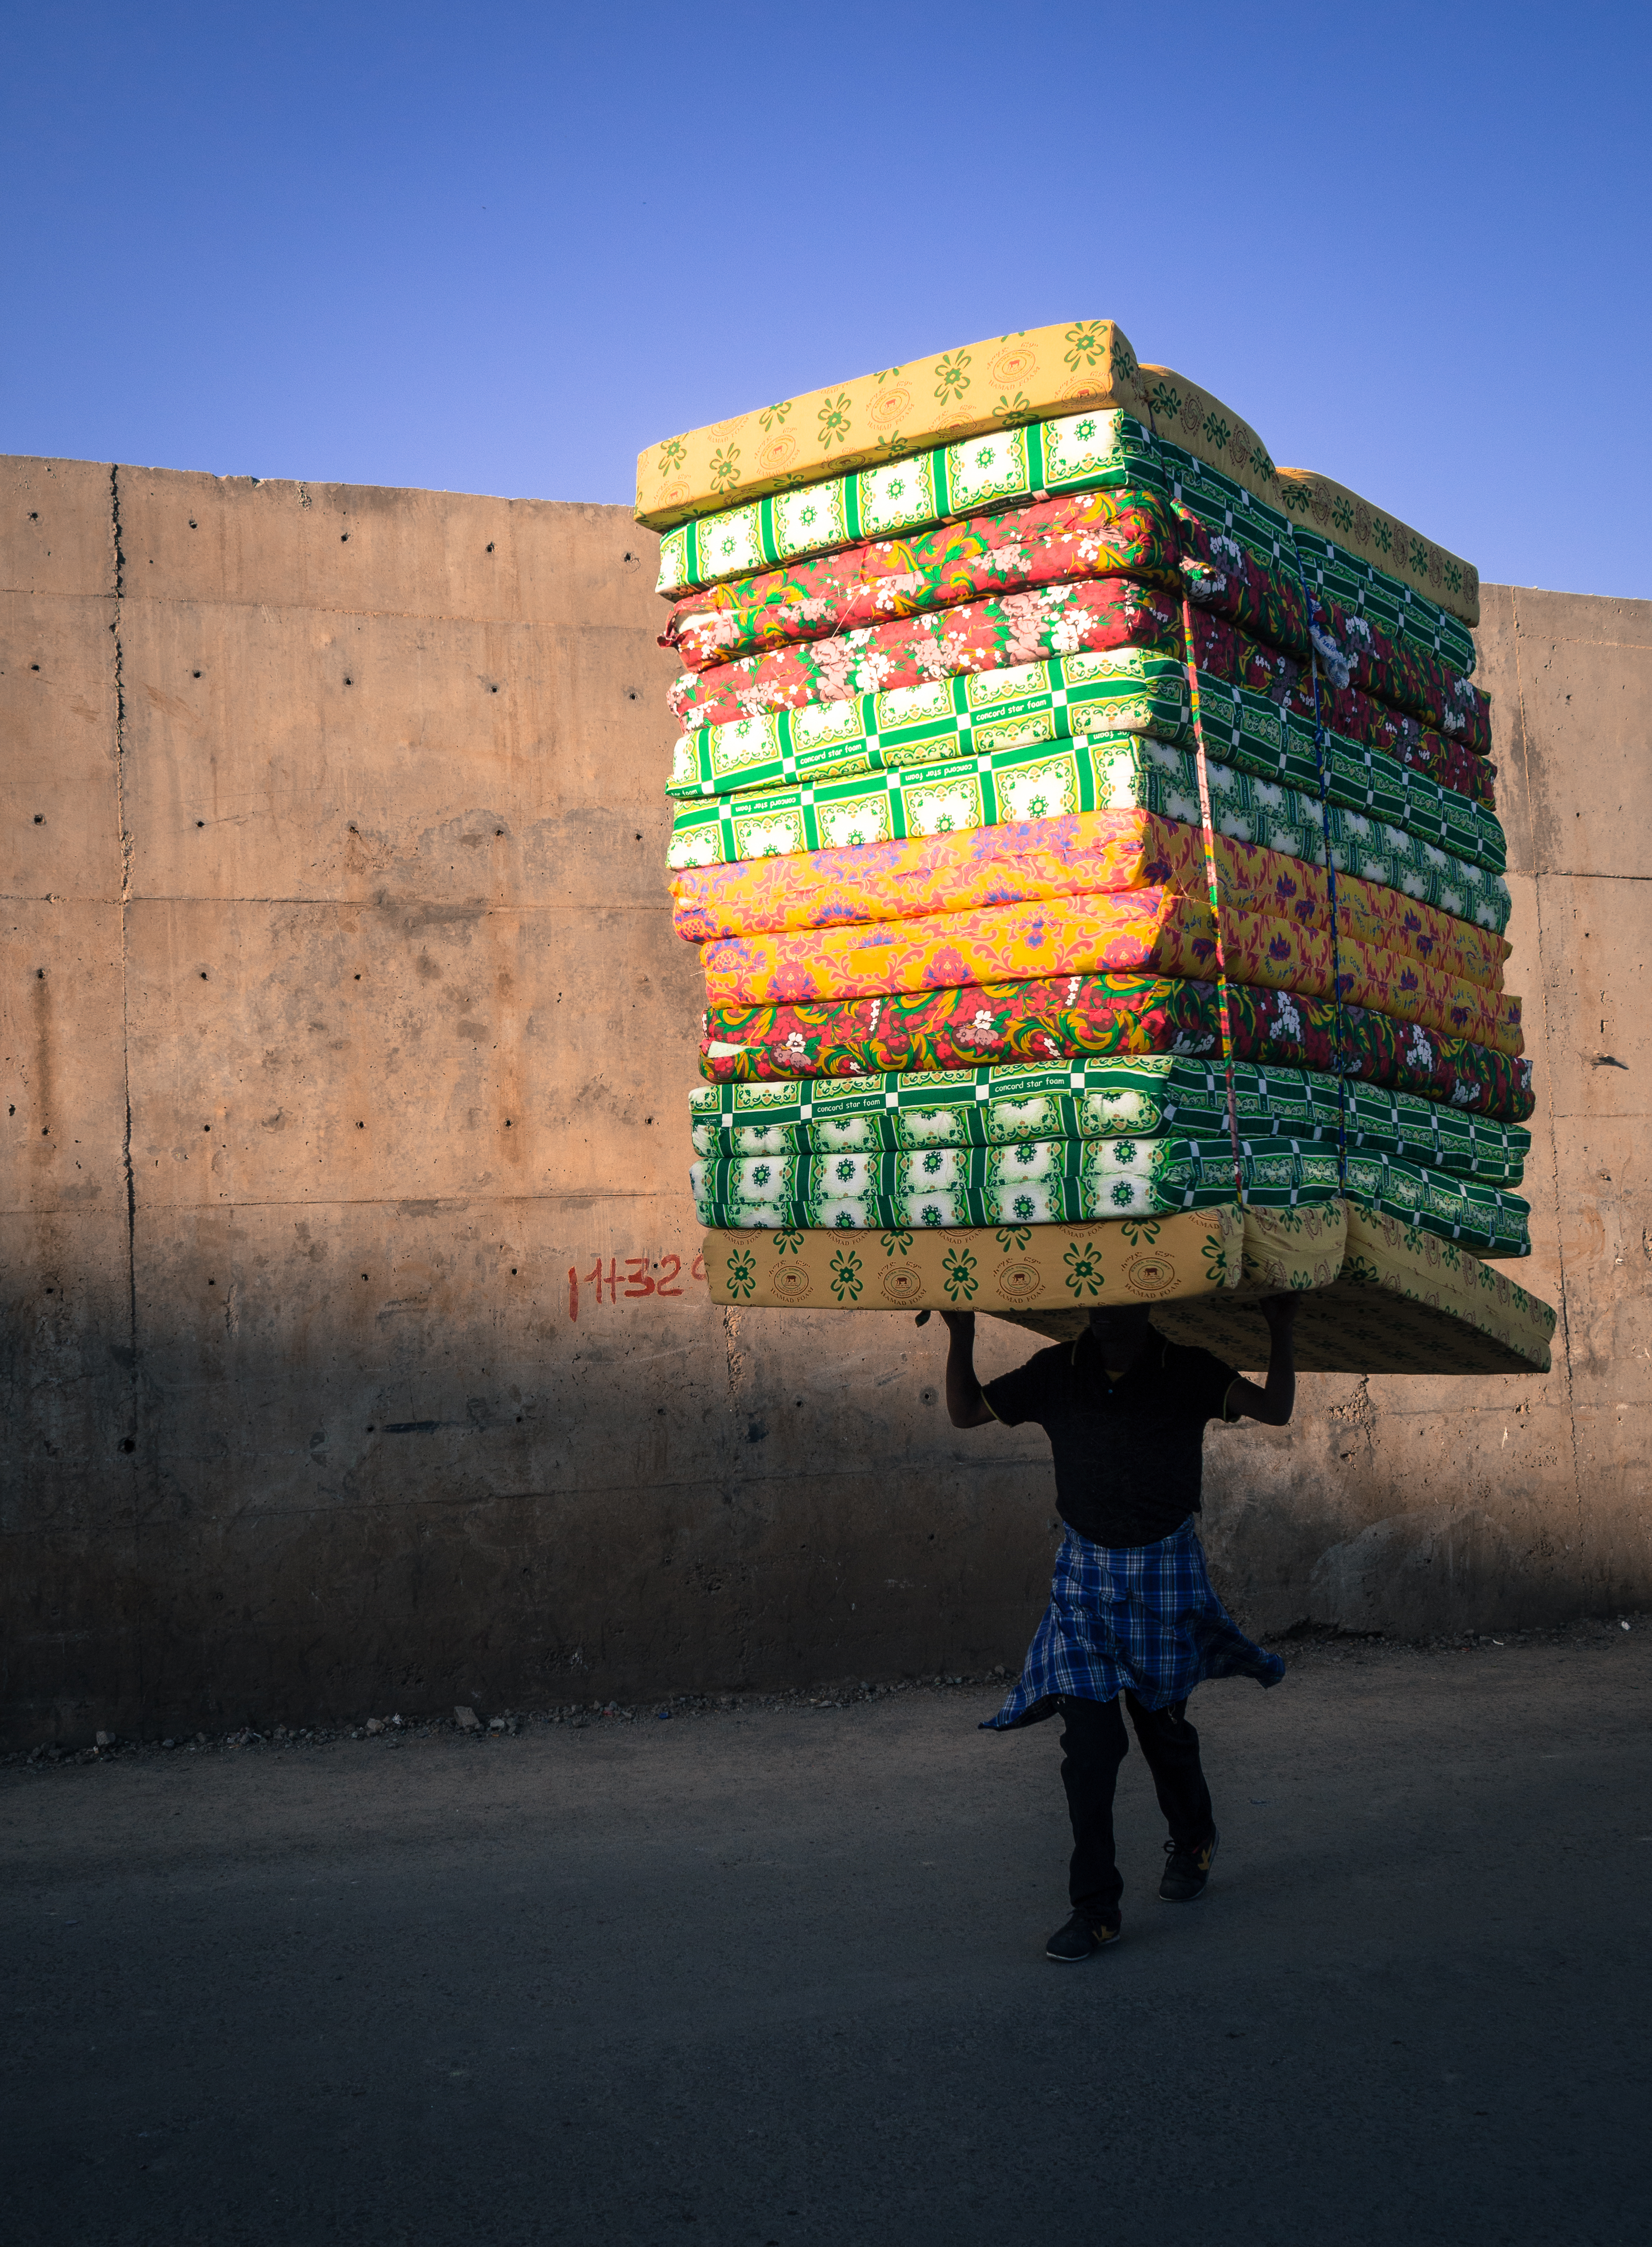
light, road, white, street, photography, wall, reflection, color, landmark, blue, black, streetphotography, flickr, art, thomas, temple, olympus, omd, fuji, shape, leica, monochrom, leuthard, hcb, thomasleuthard, urban area